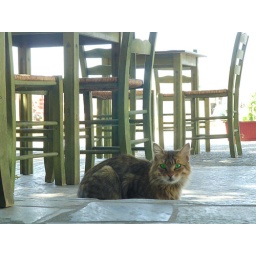
Grey male cat walking around tavern tables. Notice the color of the eyes.